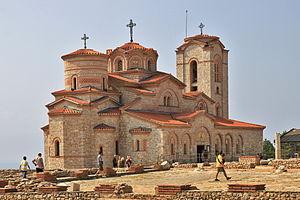
Le monastère Saint-Pantaleimon d'Ohrid, autrefois appelé monastère Saint-Clément, est un ancien monastère byzantin construit au Xᵉ siècle à Ohrid, ville du sud-ouest de la Macédoine du Nord. Il se trouve sur le site de Plaochnik.
Les Macédoniens slaves sont les habitants slaves méridionaux de la région de Macédoine. La majorité des Macédoniens slaves vivent en Macédoine du Nord, pays issu de la dislocation de la Yougoslavie, indépendant depuis 1992, mais on trouve des minorités slavo-macédoniennes à l'Est de l'Albanie, au Sud-Ouest de Bulgarie, en Grèce du Nord et en Serbie méridionale, ainsi que dans la diaspora.